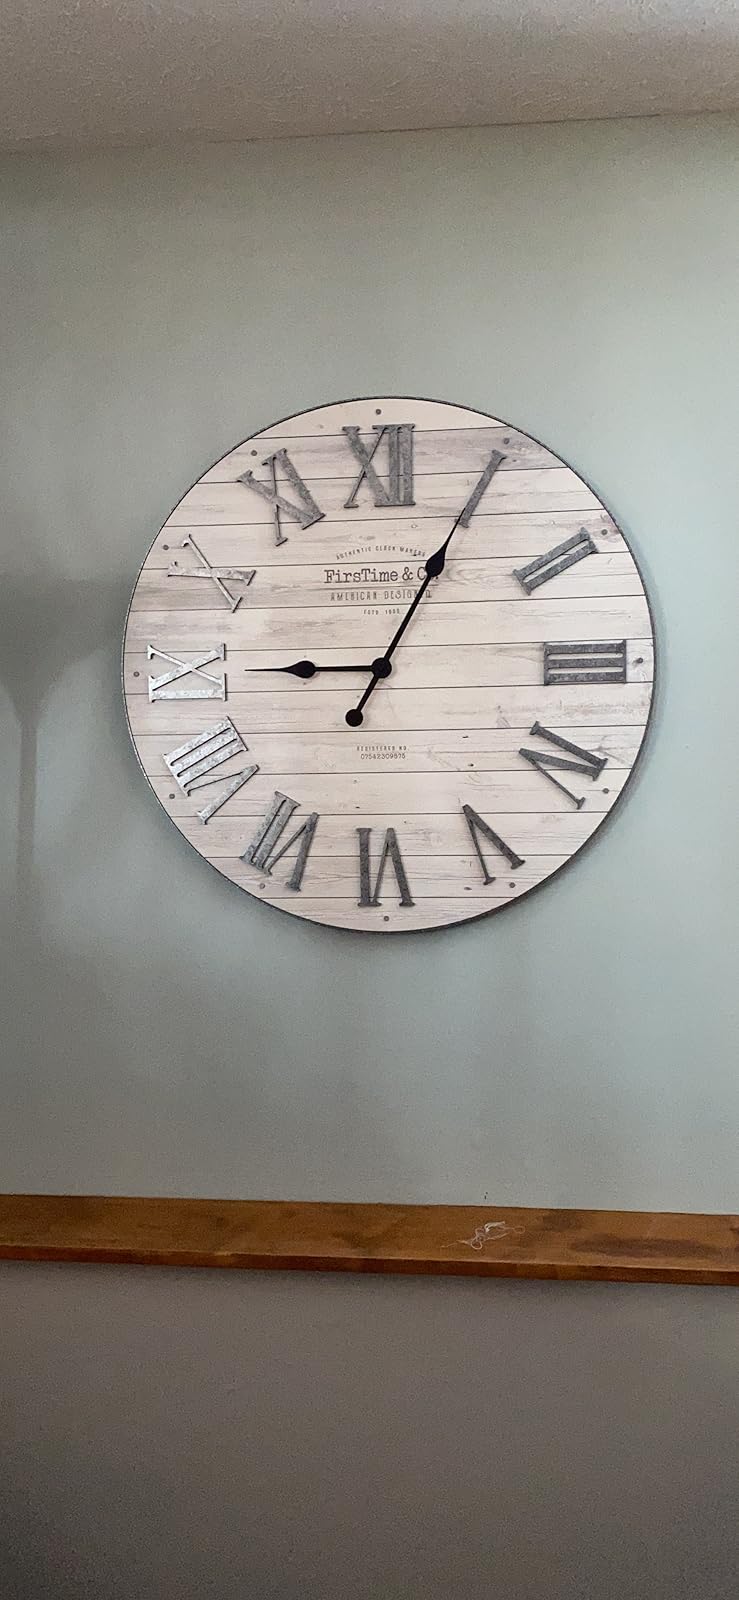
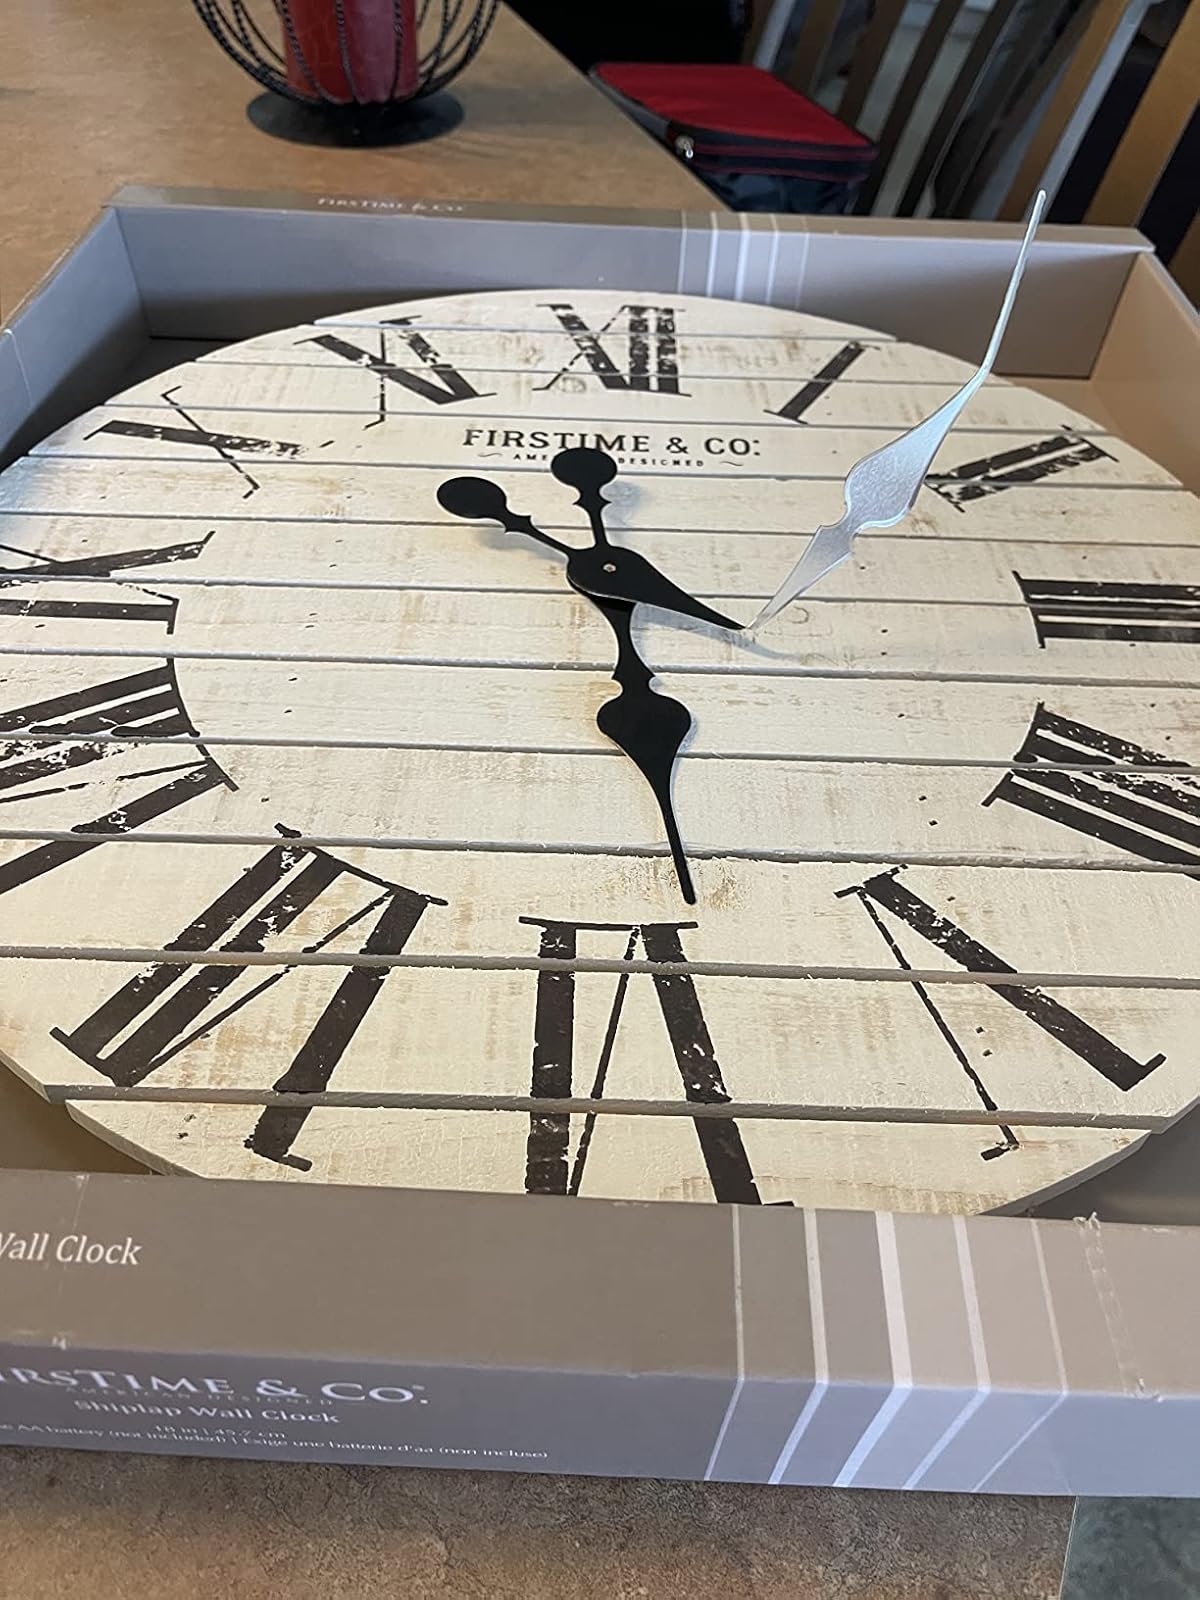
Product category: clock
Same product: no